Miguel Ángel de Quevedo

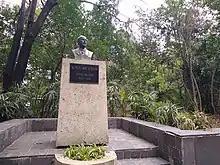
Memorial to its founder Miguel Angel de Quevedo in the forest of Viveros de Coyocan, Mexico City

Don Miguel Ángel de Quevedo was born in Guadalajara, Jalisco, in 1862, to wealthy parents who died when Quevedo was young. He spent much of his childhood in France. In 1887, he completed studies in France at the École Polytechnique in hydrological engineering and then returned to Mexico. He worked for the Secretary of Agriculture for a period under president Porfirio Díaz. Quevedo founded the Sociedad Forestal Mexicana (Mexican Forestry Society), Viveros de Coyoacán, and promoted the creation of small wooded areas near train stations. As an engineer, he constructed the Banco de Londres y México building and pioneered the use of hydro-electric power with a plant on the Río Blanco in Orizaba, Veracruz. Quevedo worked on the long-term, large-scale project to drain the lake system in the Valley of Mexico, begun in the colonial era and completed during the presidency of Porfirio Díaz. He resigned from that project following a workplace accident, but he went on to other government service.